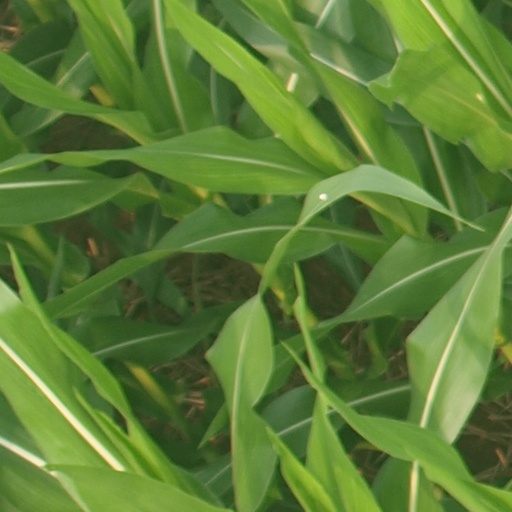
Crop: maize; corn